Jay Black

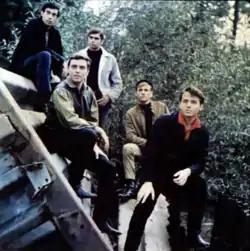
Black (first from right) with Jay and the Americans in 1965

In 2006, Black completed bankruptcy proceedings in Manhattan, after he accrued a $500,000 debt in back taxes to the IRS as a result of his gambling addiction. The IRS initially sought to force him to sell the rights to perform as "Jay Black" as well as the trademark for "Jay and the Americans" in order to satisfy his debt to the IRS. Black did, however, win a partial victory in the case, which granted him the right to continue to use the name "Jay Black", but he was required to sell the rights to perform as "Jay and the Americans". The trademark to "Jay and the Americans" was purchased by former members of "Jay and the Americans".